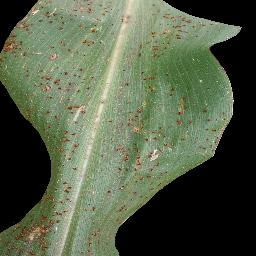
Label: Corn___Common_rust